Ryan ten Doeschate

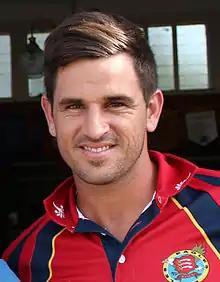
ten Doeschate in 2013

Ryan Neil ten Doeschate (born 30 June 1980) is a Dutch cricket coach and former cricketer. He is currently one of the assistant coaches of Indian men’s cricket team. Born in South Africa, he played for the Netherlands national cricket team in One Day International (ODI) and Twenty20 International (T20I) cricket. Ten Doeschate was named ICC Associate Player of the Year on a record three occasions, in 2008, 2010, and 2011.